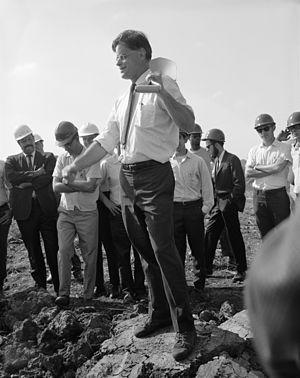
Robert Rathbun Wilson est un physicien américain qui a été chef de projet lors du Projet Manhattan et l'un des responsables de la création du Fermilab, duquel il est aussi directeur de 1967 à 1978.